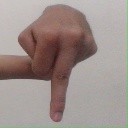
अक्षर: प